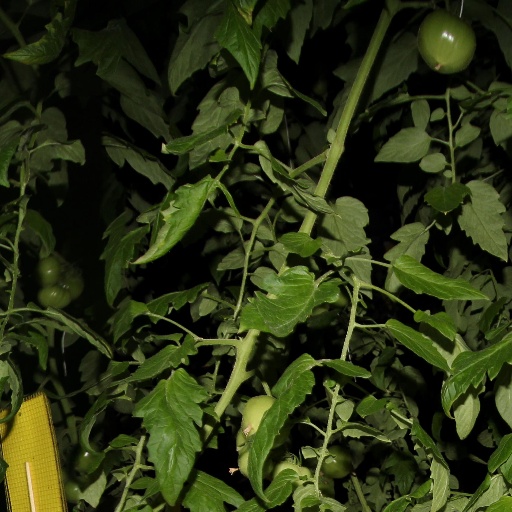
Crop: tomato